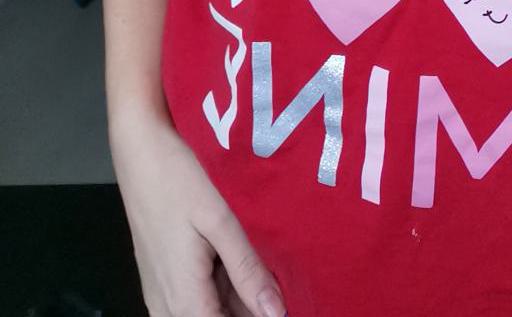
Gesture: no_gesture